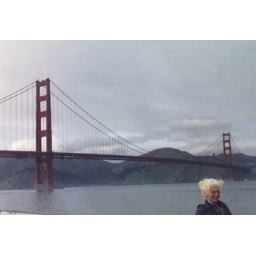
Deb in front of the golden gate bridge